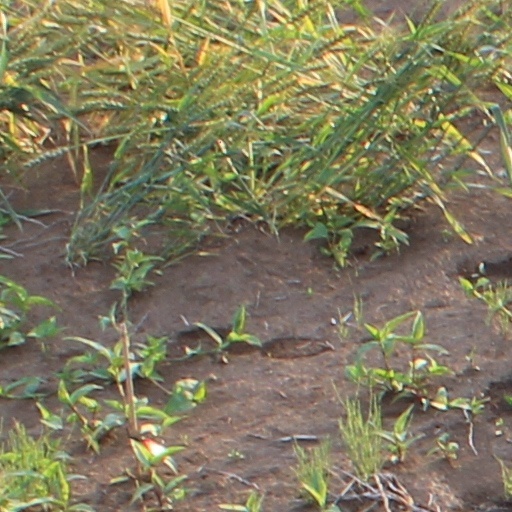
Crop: wheat